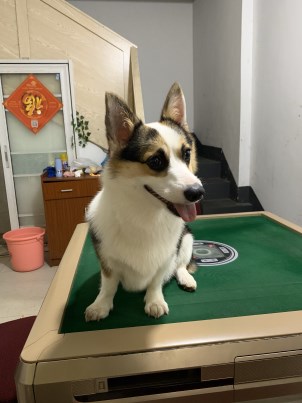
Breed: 2909-n000116-Cardigan